Parvathamma Rajkumar

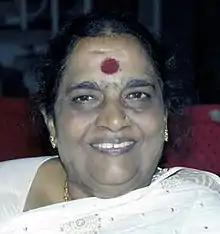

Parvathamma Rajkumar (6 December 1939 – 31 May 2017) was an Indian film producer and distributor. She was the wife and cousin of veteran Kannada actor Dr. Rajkumar. She produced successful films featuring him and their sons Shiva Rajkumar, Puneeth Rajkumar and Raghavendra Rajkumar under the production house named "Poornima Enterprises". Actresses who found fame in her productions include Malashri, Prema, Rakshita, Sudha Rani and Ramya. She was awarded a doctorate by Bangalore University.